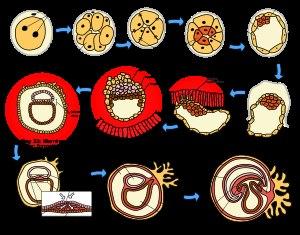
L'embryogenèse humaine désigne le processus de développement de l'embryon humain depuis la fécondation jusqu'à la quatrième semaine de développement. Ensuite de la quatrième à la dixième semaine de développement on parle de l'organogénèse.
L'ontogenèse décrit le développement progressif d'un organisme depuis sa conception jusqu'à sa forme mûre, voire jusqu'à sa mort. En biologie du développement, ce terme s'applique aussi bien aux êtres vivants non-humains qu'aux êtres humains mais on le retrouve aussi dans le domaine de la psychologie du développement où l'ontogenèse désigne le développement psychologique d'un individu depuis l'enfance jusqu'à l'âge adulte et plus généralement, pour désigner les transformations structurelles observées dans un système vivant qui lui donne son organisation ou sa forme finale.